Johann Michael Zeyher

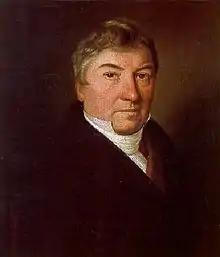

Johann Michael Zeyher (26 November 1770, in Obernzenn – 23 April 1843, in Schwetzingen) was a German gardener and horticulturist.